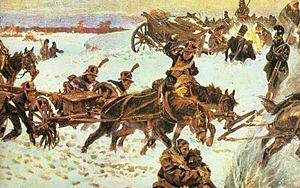
Joseph Marie de Pernety, né le 19 mai 1766 à Lyon et mort le 29 avril 1856 à Paris, est un général français de la Révolution et de l’Empire.
L’histoire militaire de la France couvre deux millénaires d'histoire à travers la France, l'Europe et les anciennes colonies françaises.